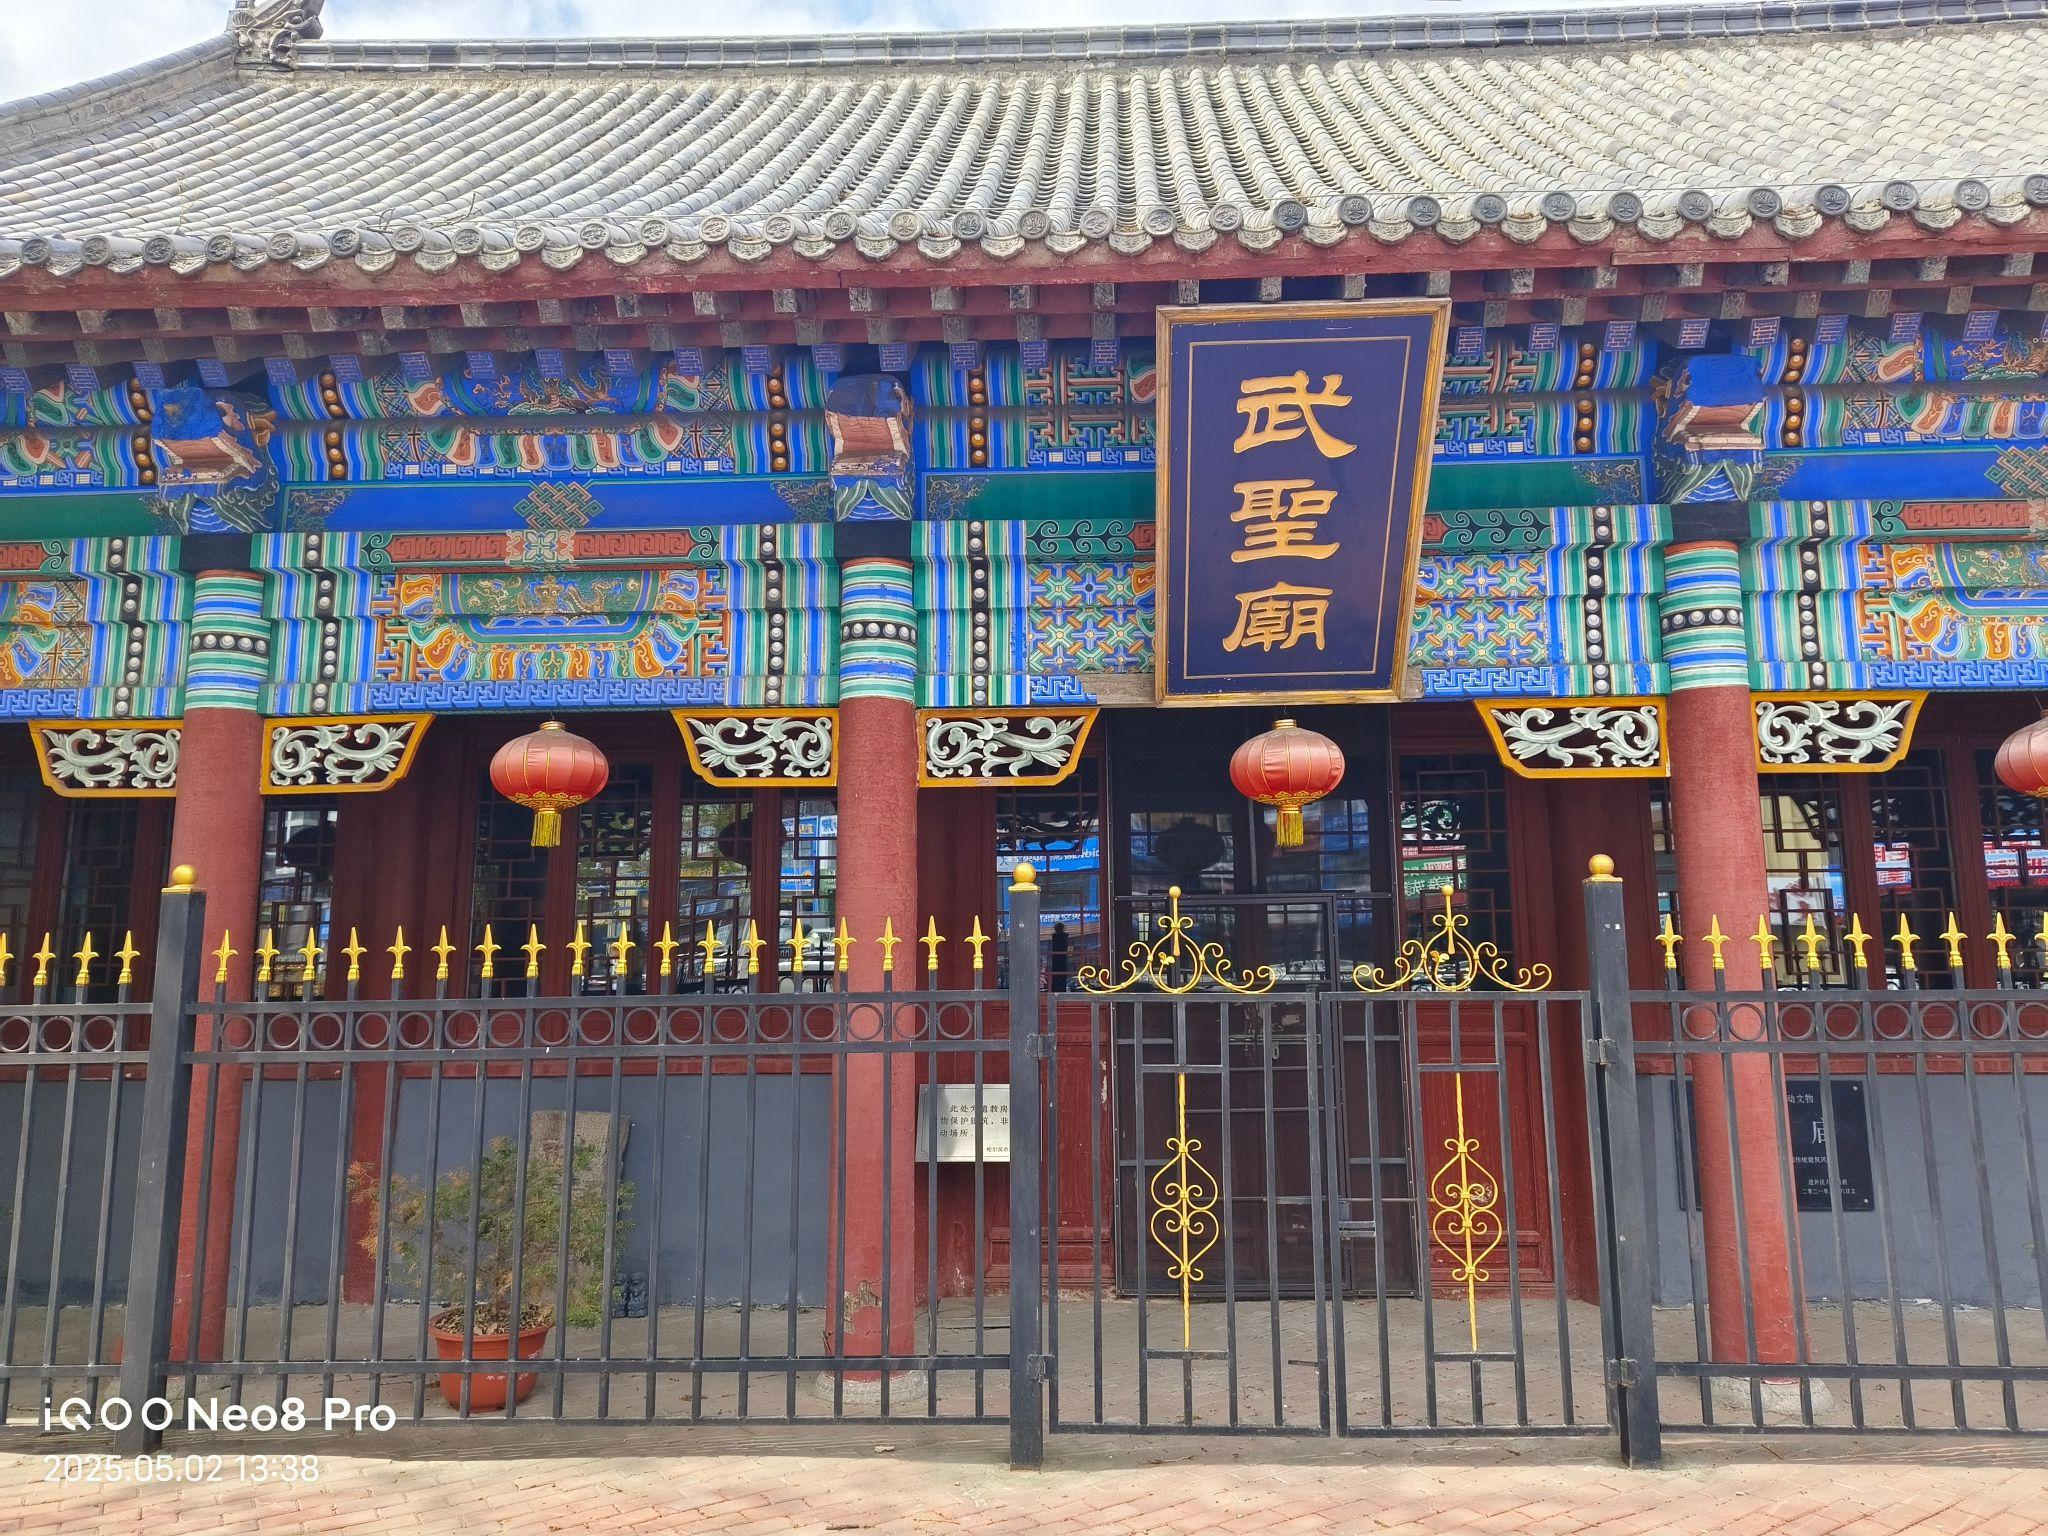
地标名称：武圣庙
所在城市：哈尔滨市·道外区